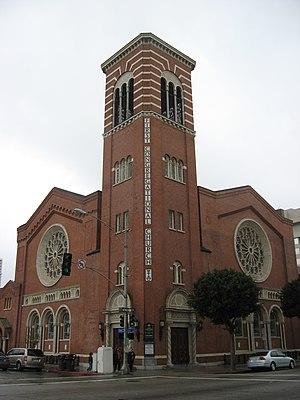
Ceci est la liste des lieux historiques inscrits sur le registre national dans le comté de Los Angeles en Californie.